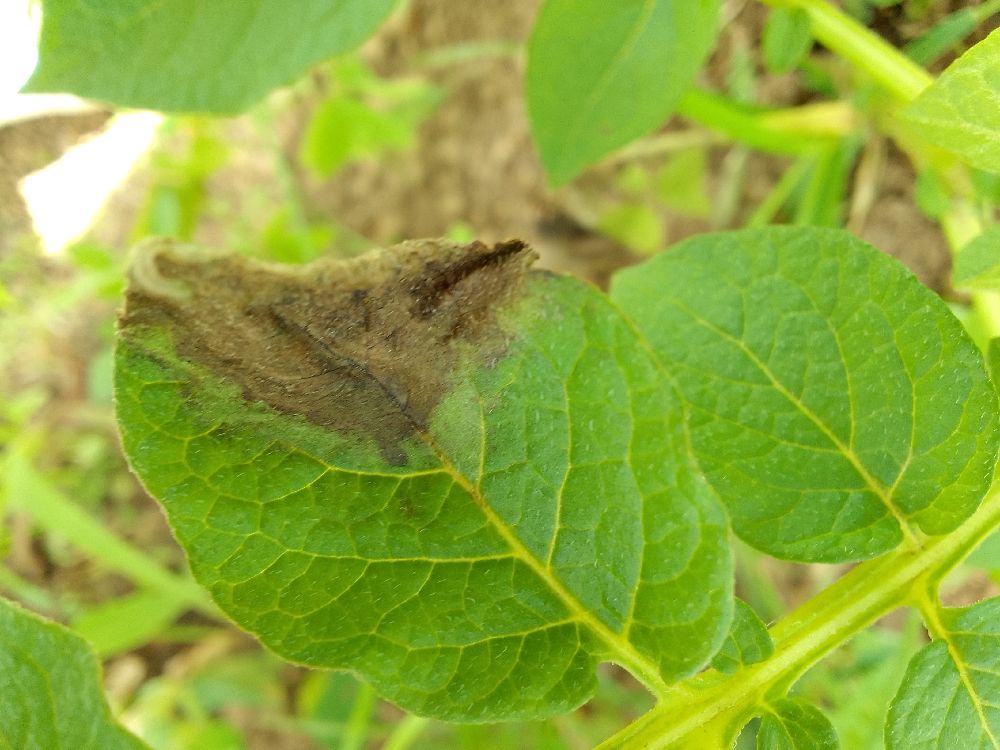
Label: Late blight